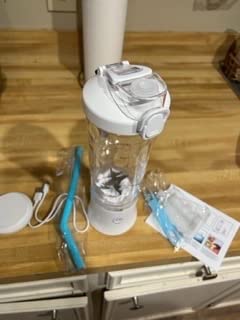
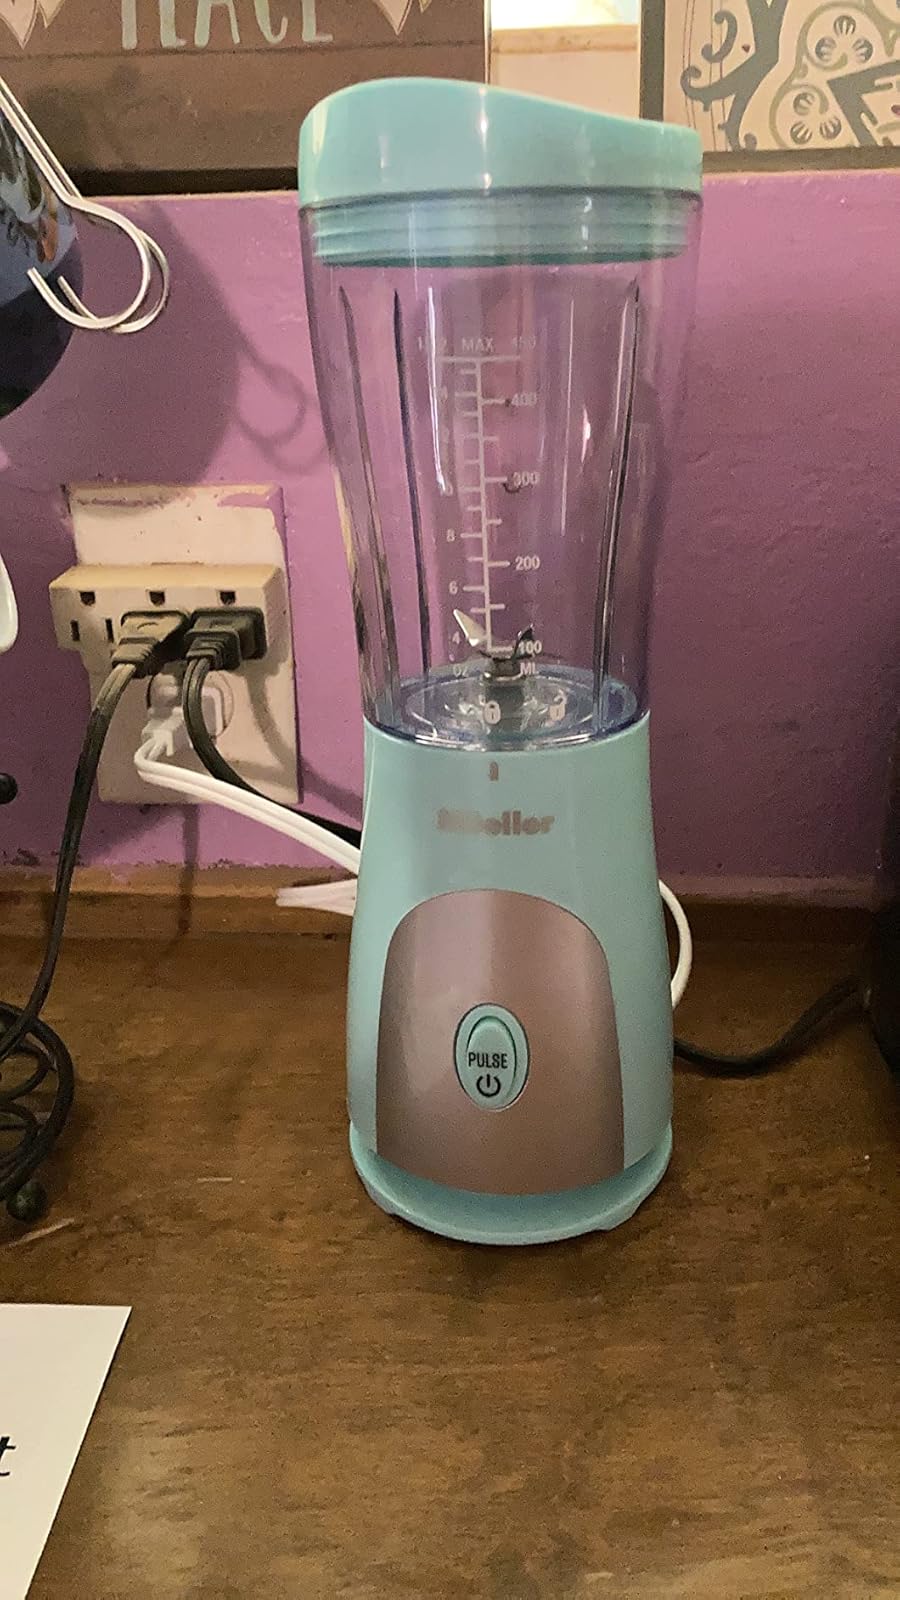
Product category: items_blender
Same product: no